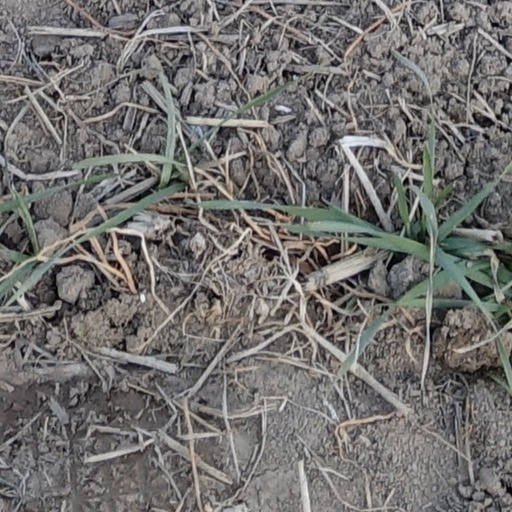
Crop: wheat